James McMillin (slave trader)

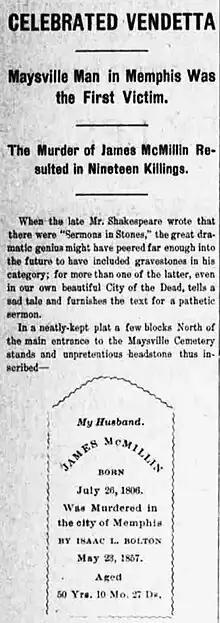
"Celebrated Vendetta" "Maysville Daily Public Ledger," March 23, 1903

In 1850, notorious Lexington, Kentucky, trader Lewis Robards paid McMillin to kidnap a legally free woman named Arian Belle, and her four-year-old child Martha, from Mason County, Kentucky, in the middle of the night. As Arian and Martha were being shipped down the river on the steamship "Sea Gull", her friends discovered what had happened to her and sued for her return. In 1853, a man named Isaac Hensley, of Sardinia, Ohio, and his four children were taken from their beds in the middle of the night, tied up, rowed south across the Ohio River to Kentucky in a skiff, and deposited in James McMillin's private slave jail. According to the "Maysville Eagle" by way of the "Louisville Daily Courier":